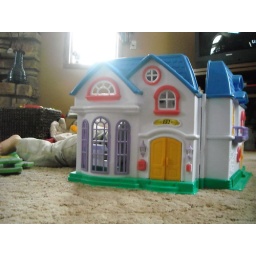
Look through the window above the yellow door - that's solo spying out.